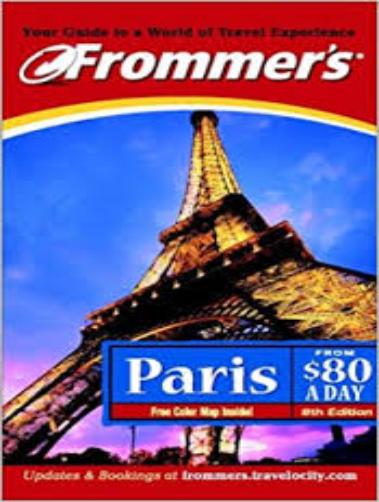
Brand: Frommer's
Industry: Necessities